Chicago Times-Herald race

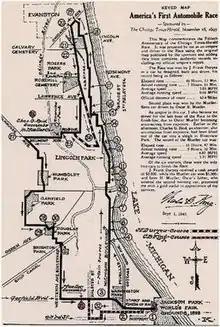
"America's First Automobile Race" map

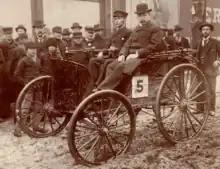
Frank Duryea's Motorized Wagon winning motocycle

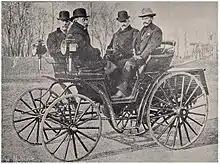
Mueller-Benz car – second-place finisher

The "Chicago Times-Herald" race was the first automobile race held in the United States. Sponsored by the "Chicago Times-Herald", the race was held in Chicago in 1895 among six motorized vehicles: four cars and two motorcycles. It was won by Frank Duryea's Motorized Wagon. The race created considerable publicity for the motocycle, which had been introduced in the United States only two years earlier.